Churches in Colchester

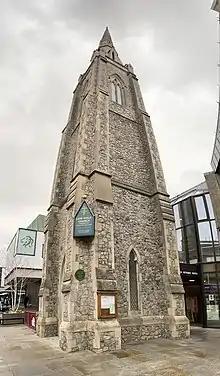
The United Reformed Church, Lion Walk, Colchester (panorama)

In origin a medieval church, St Peter's is on North Hill and largely consists of later Georgian material due to a major remodelling in 1758, but the building retains mediaeval fabric and underwent a further remodelling in 1895–96. During the medieval period the church yard contained a large stone cross from which gospels were read during the Palm Sunday procession. The churchyard also contained a large marker stone on its northern side into the 1500s. The Medieval church also contained a large rood screen with a rood loft. The bells are rung every Thursday. Details of its history are available at the church.